Town of Kyabram

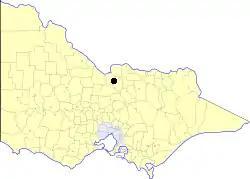
Location in Victoria

The Town of Kyabram was a local government area in the Goulburn Valley region, west of Shepparton and about north of Melbourne, the state capital of Victoria, Australia. The town covered an area of , and existed from 1954 until 1994.